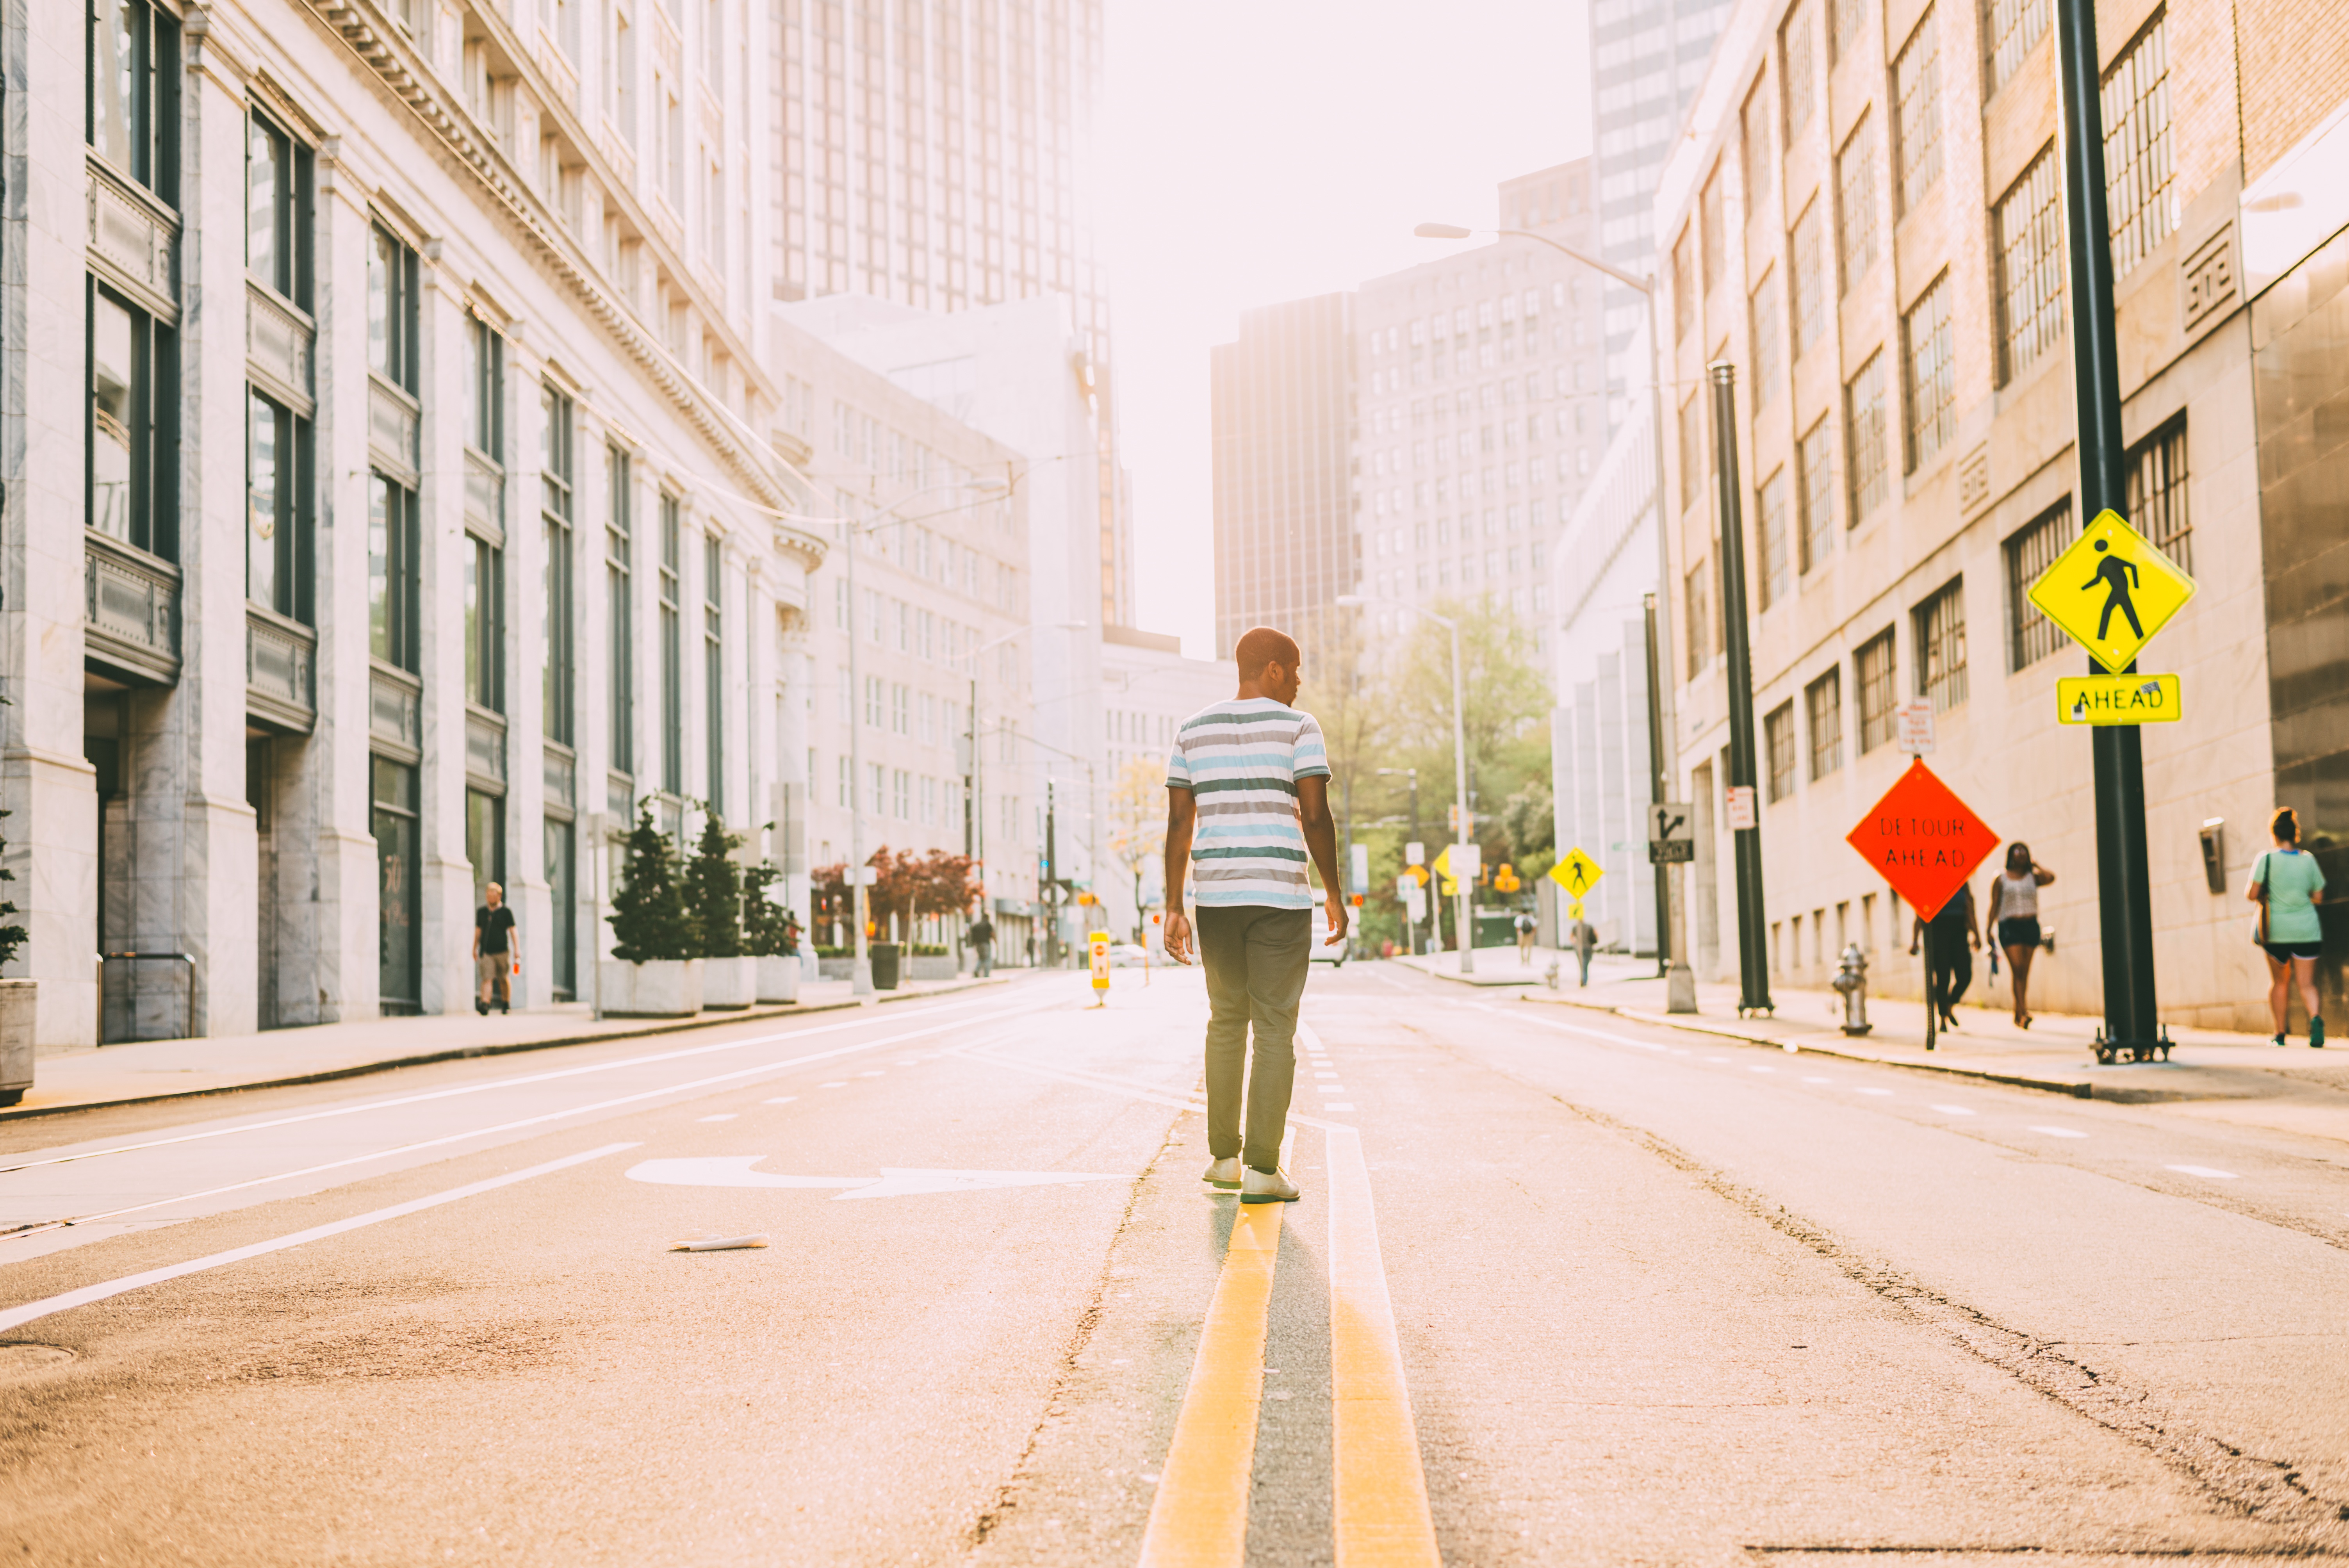
pedestrian, road, street, alley, city, downtown, color, lane, infrastructure, neighbourhood, urban area, human settlement